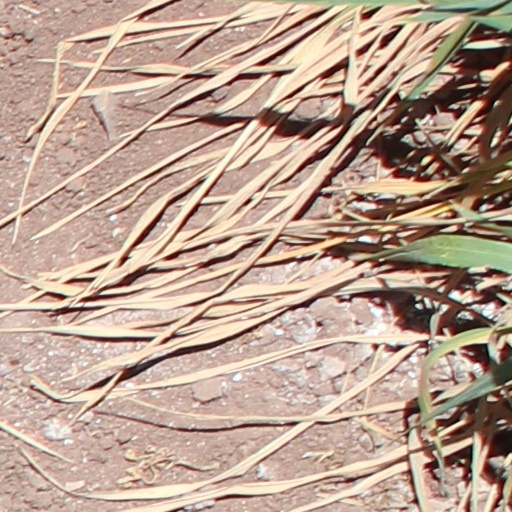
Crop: wheat